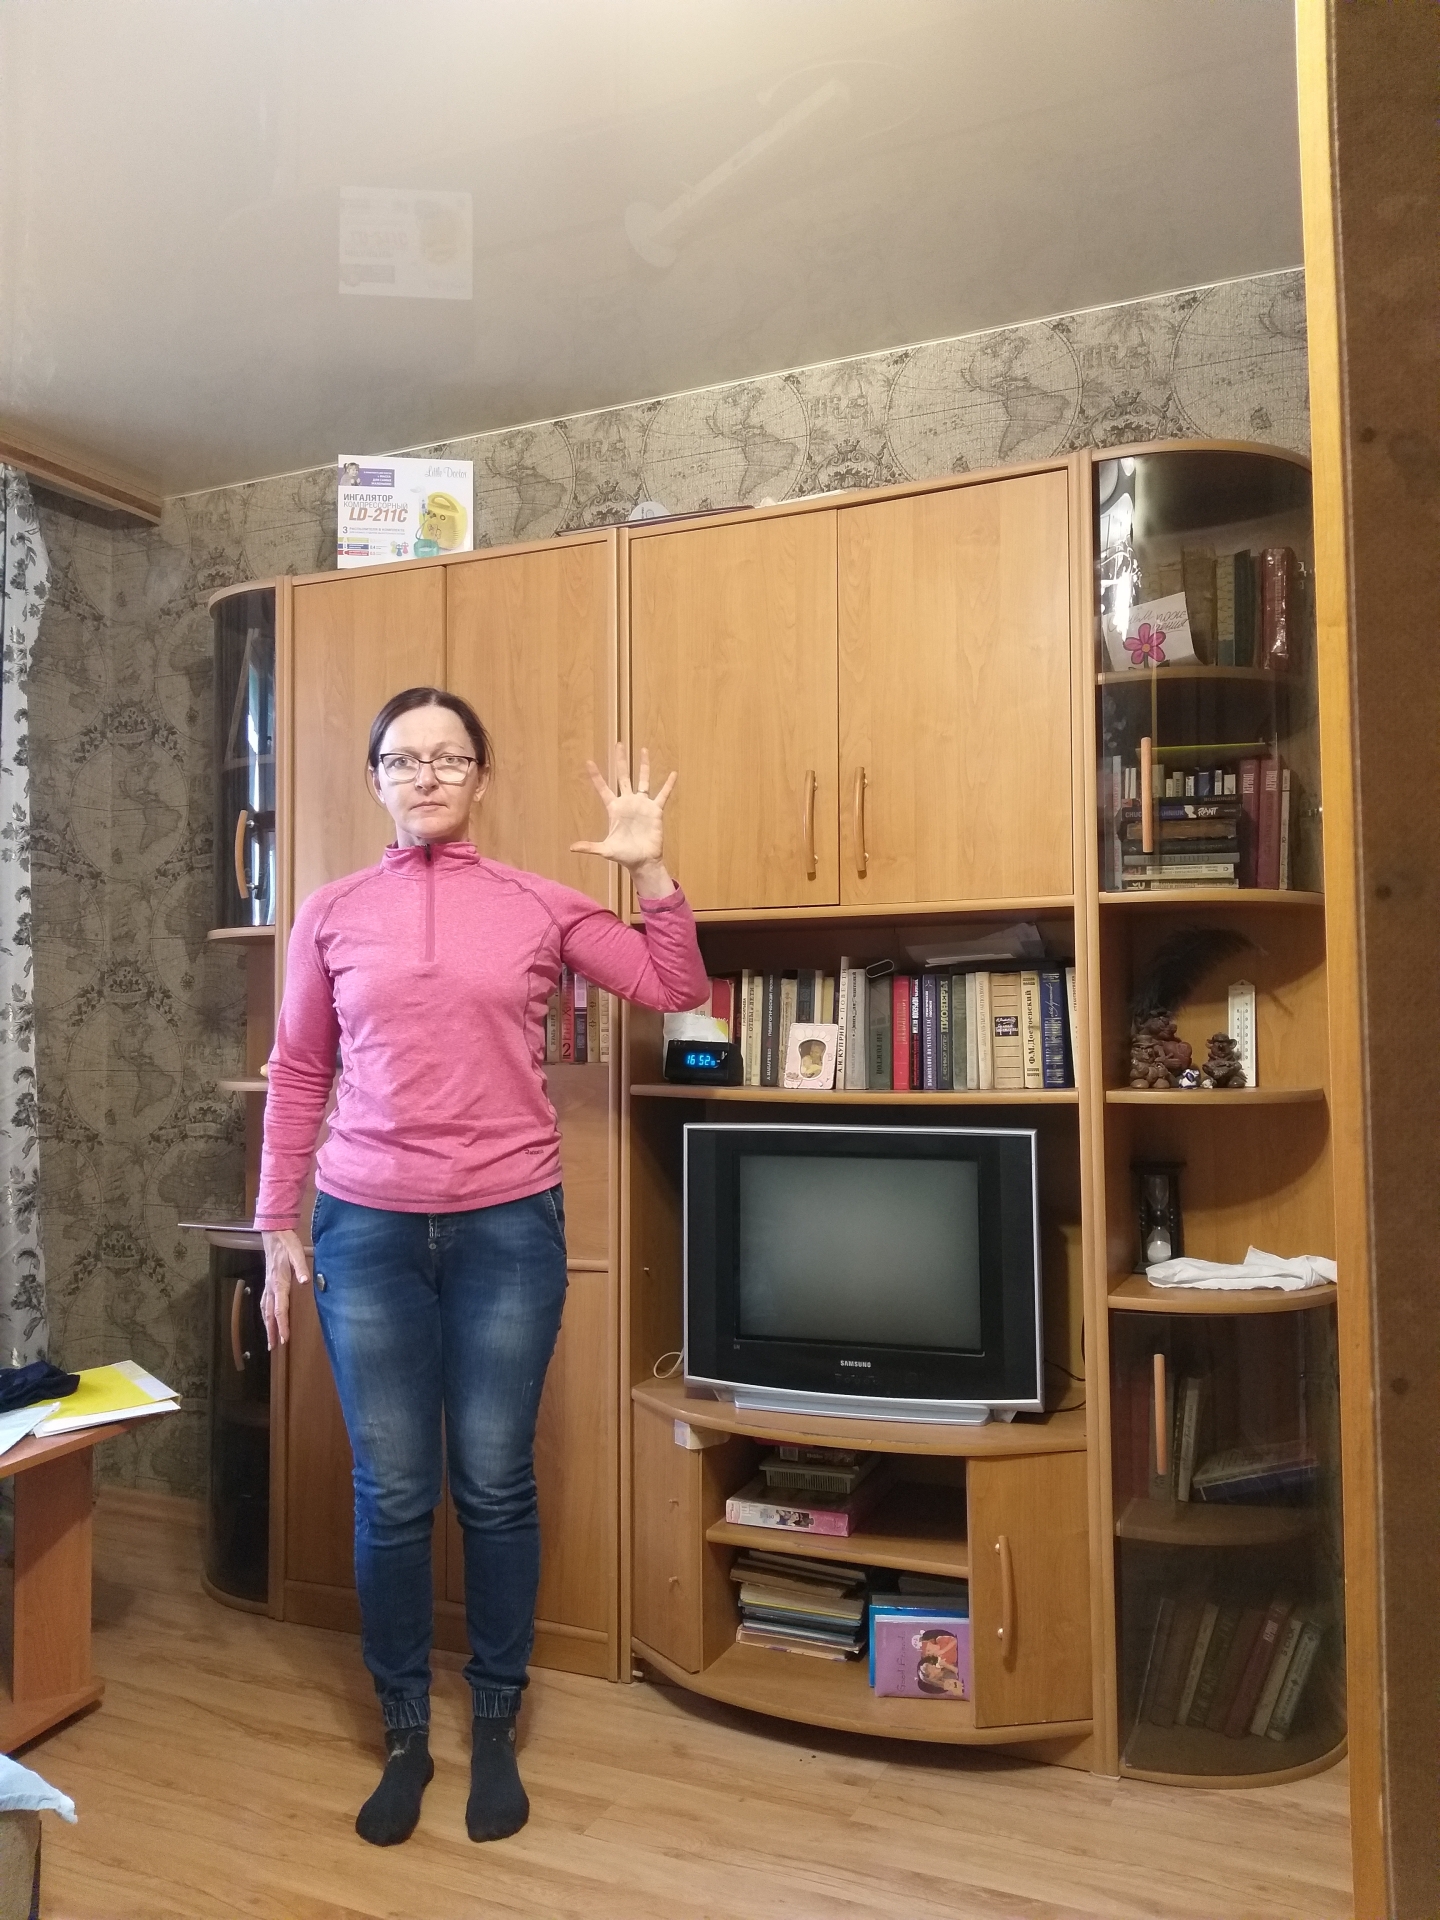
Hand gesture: palm